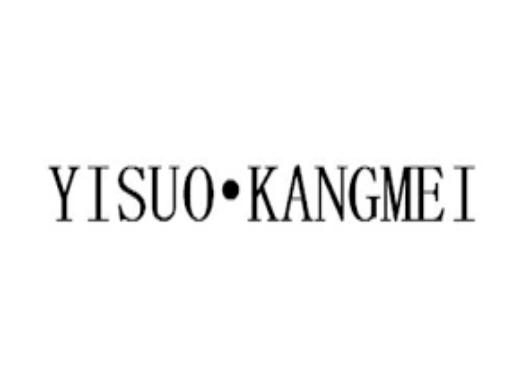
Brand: kangmei
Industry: Medical